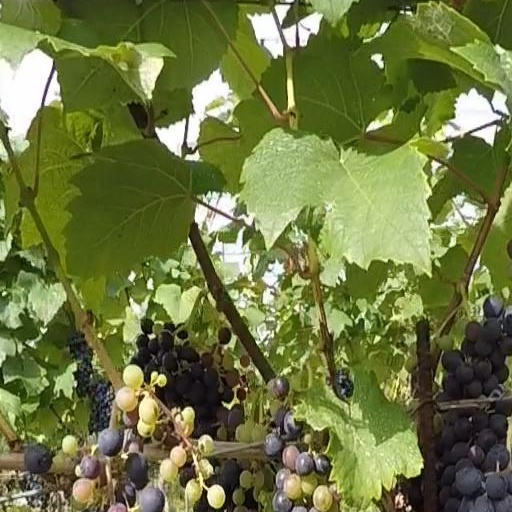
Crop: grape